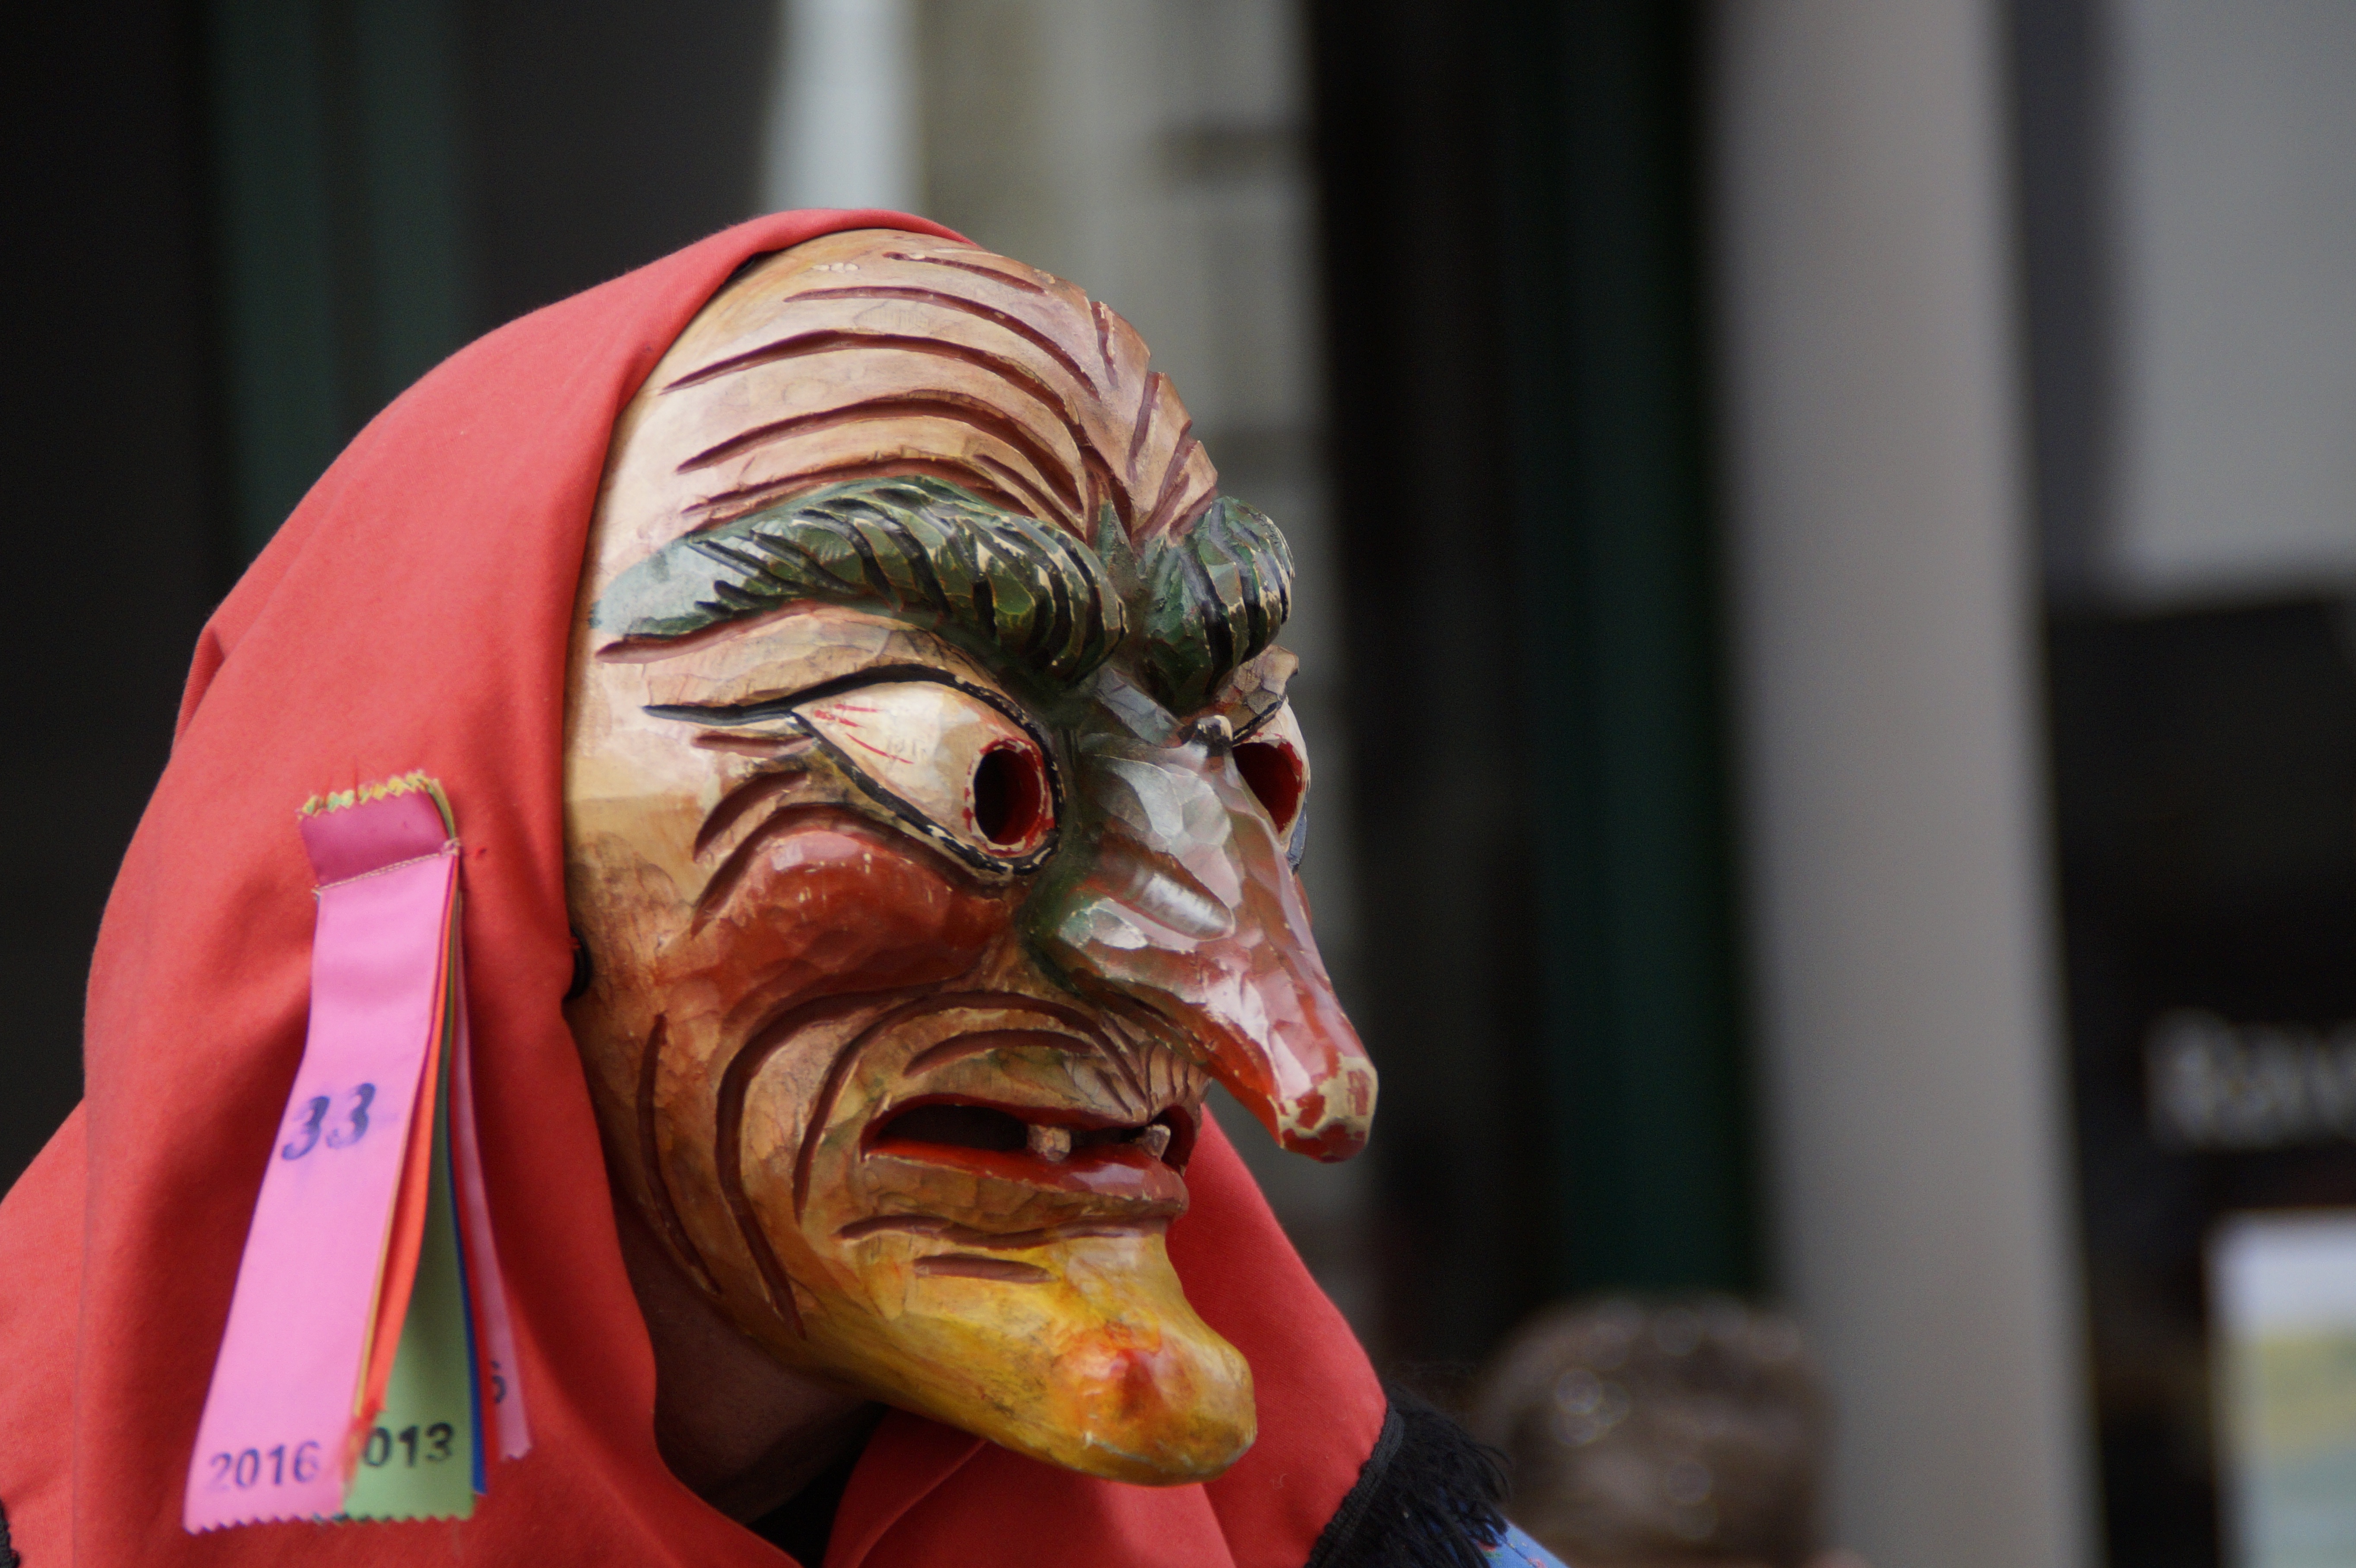
person, woman, female, statue, portrait, red, carnival, color, human, clothing, close, dressed up, face, sculpture, art, mask, figure, fiction, temple, head, move, germany, carved, custom, tradition, costume, masquerade, comics, panel, headscarf, larva, customs, fool, the witch, baden wurttemberg, fictional character, fasnet, fools jump, swabian alemannic, haes, haestraeger, guild group, strassenfasnet, carnival parade, wooden mask, fools guild